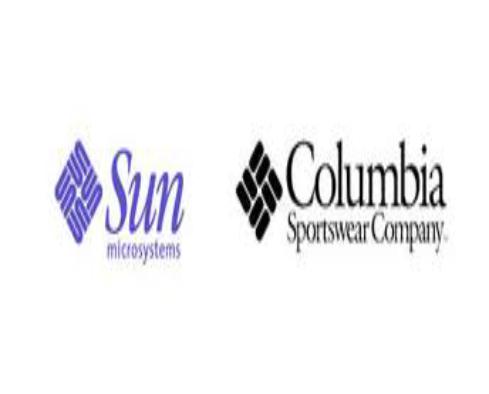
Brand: Columbia
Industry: Clothes